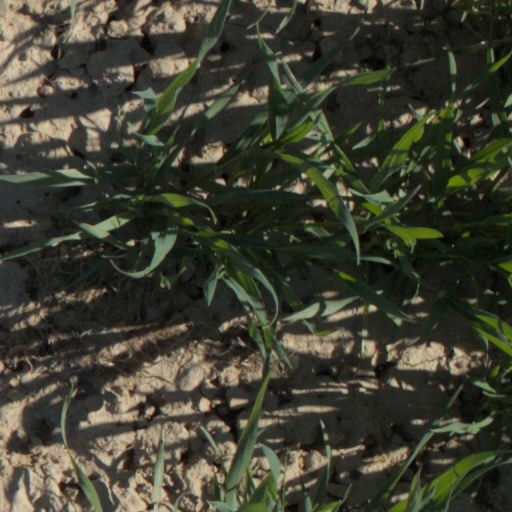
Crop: wheat